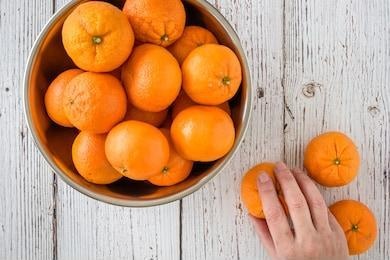
Label: mandarine